Stanley Kubrick

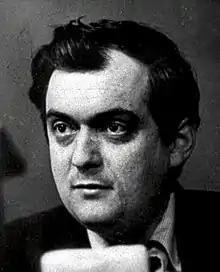
Kubrick in the trailer of "Dr. Strangelove" (1964)

Kubrick spent extensive hours editing, often working seven days a week, and more hours a day as he got closer to deadlines. For Kubrick, written dialogue was one element to be put in balance with mise en scène (set arrangements), music, and especially, editing. Inspired by Pudovkin's treatise on film editing, Kubrick realized that one could create a performance in the editing room and often "re-direct" a film, and he remarked: "I love editing. I think I like it more than any other phase of filmmaking ... Editing is the only unique aspect of filmmaking which does not resemble any other art form—a point so important it cannot be overstressed ... It can make or break a film". Biographer John Baxter stated that "Instead of finding the intellectual spine of a film in the script before starting work, Kubrick felt his way towards the final version of a film by shooting each scene from many angles and demanding scores of takes on each line. Then over months ... he arranged and rearranged the tens of thousands of scraps of film to fit a vision that really only began to emerge during editing".